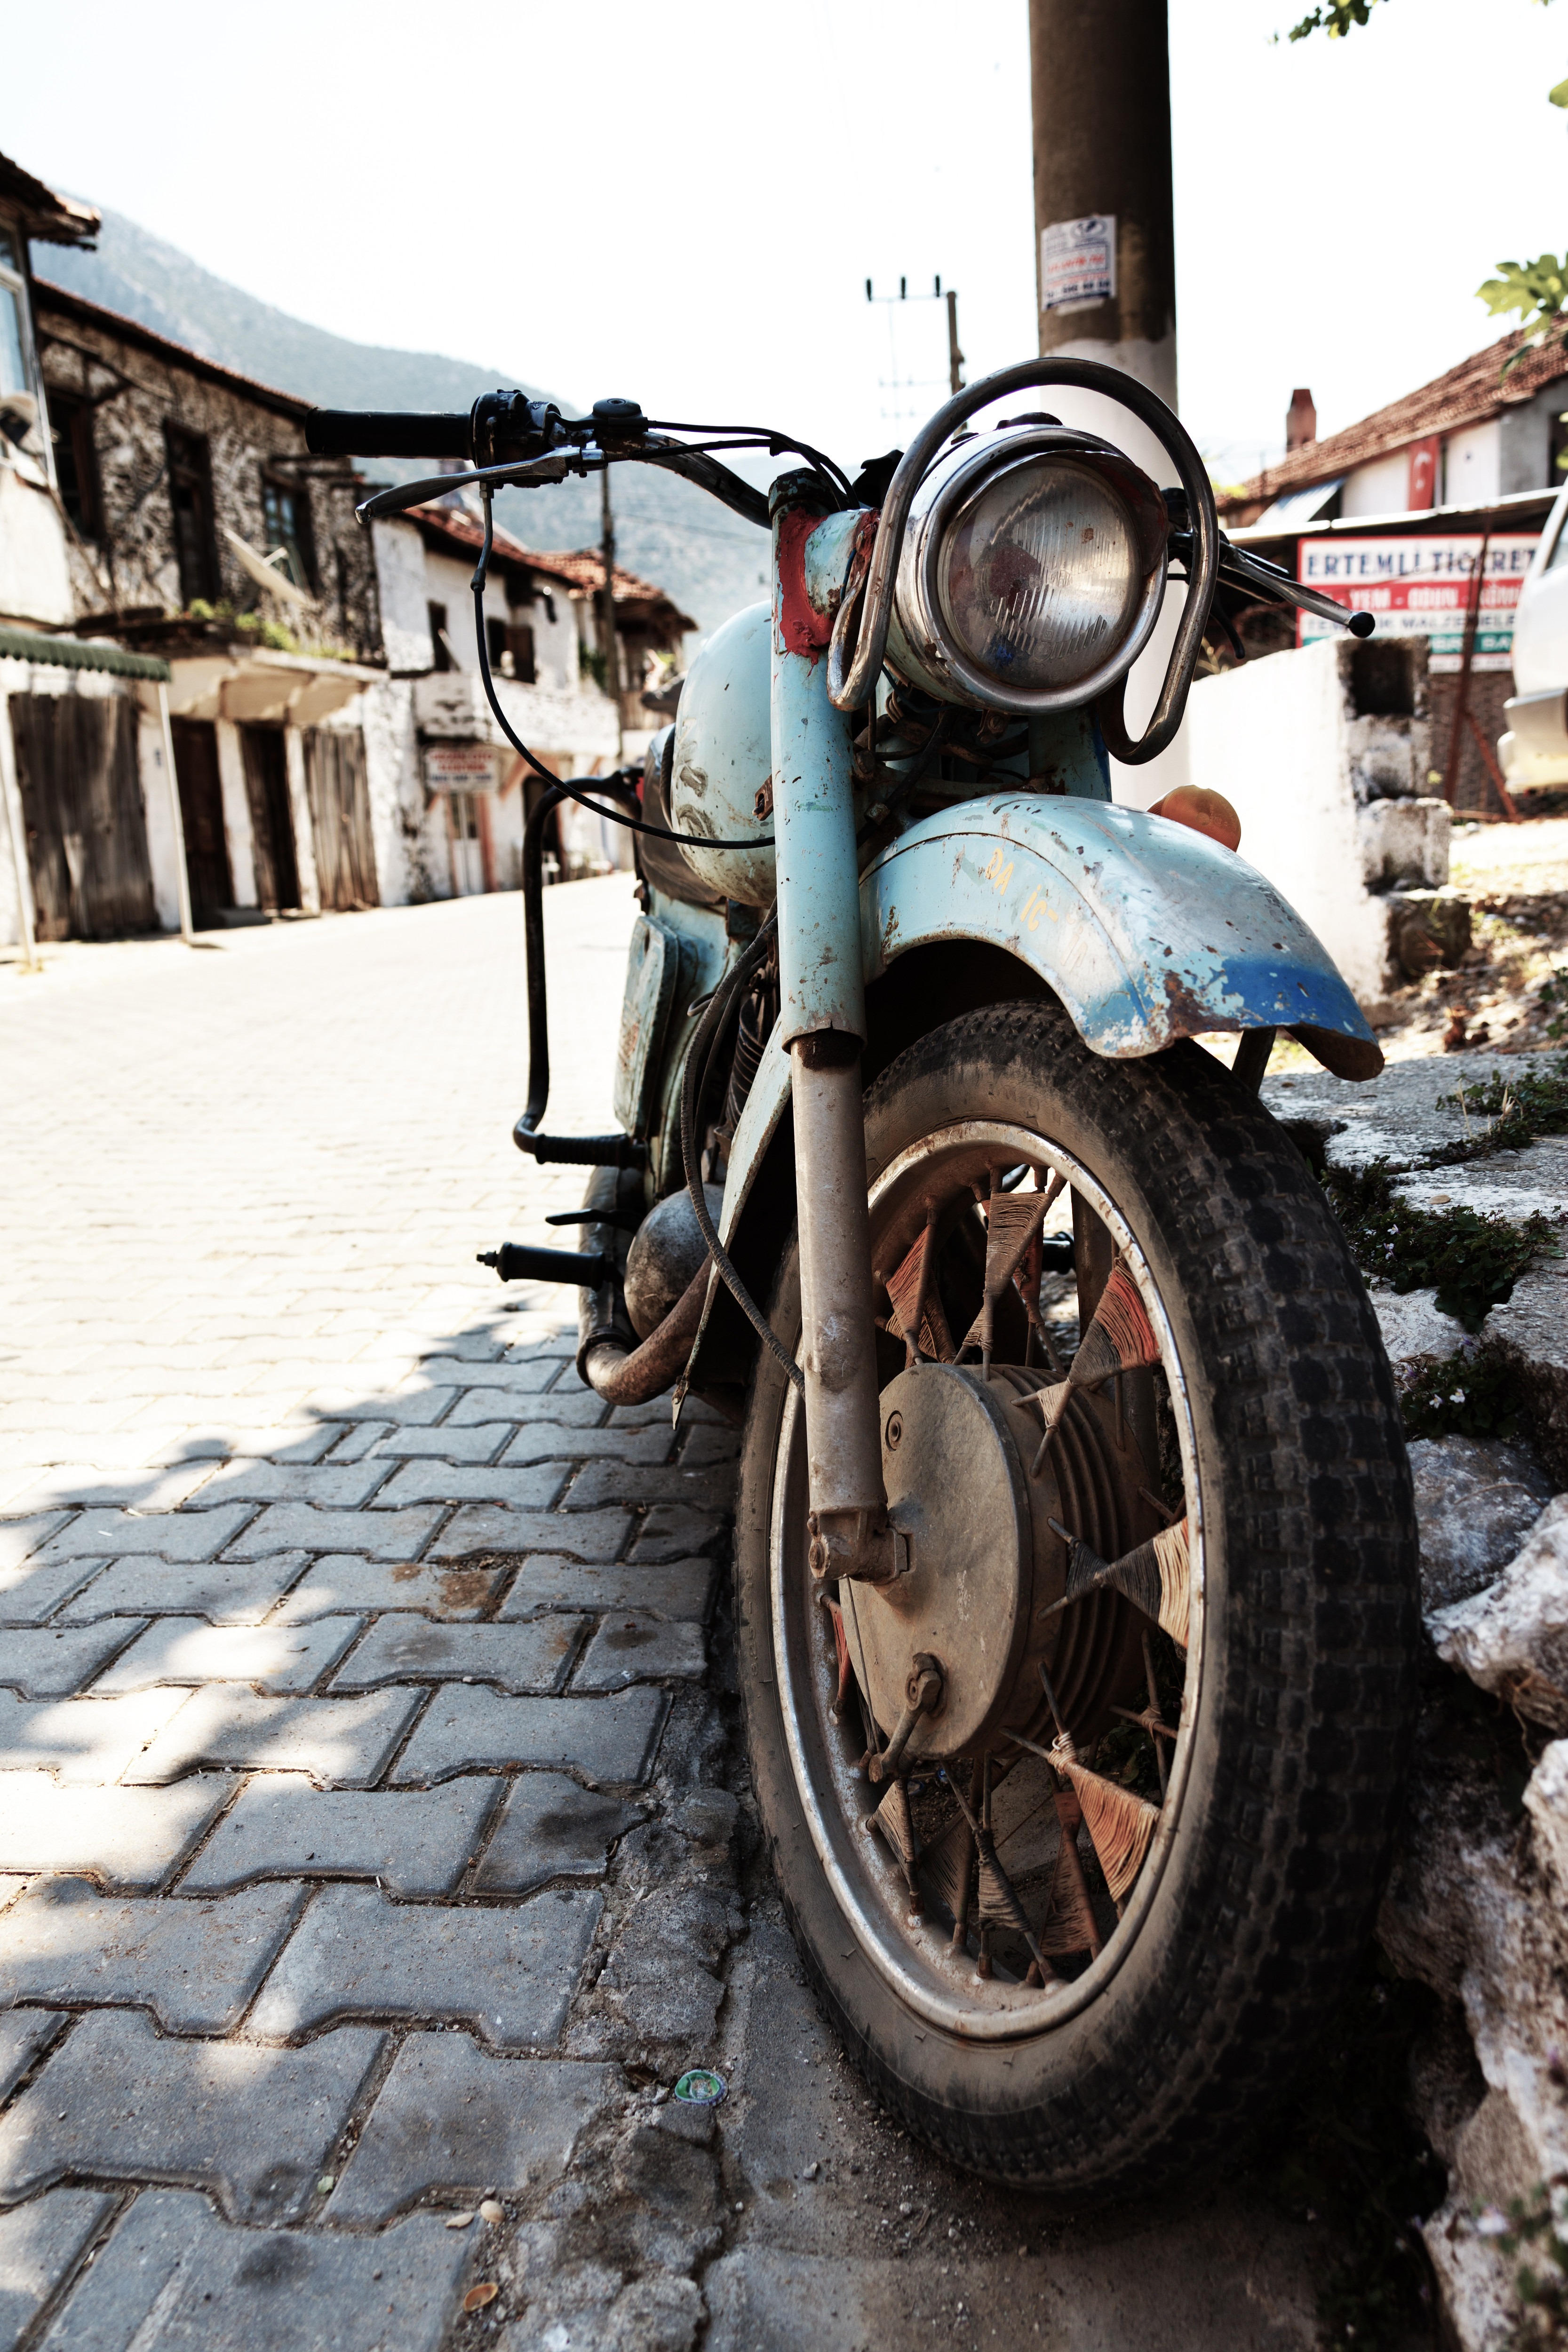
street, car, vintage, wheel, retro, old, bike, transportation, transport, vehicle, motorcycle, drive, motorbike, tire, engine, rusty, motor, history, front, aged, land vehicle, automobile make